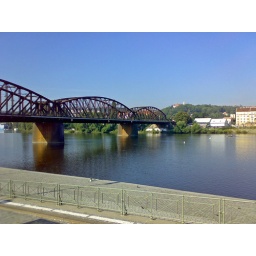
Prague - train bridge in center